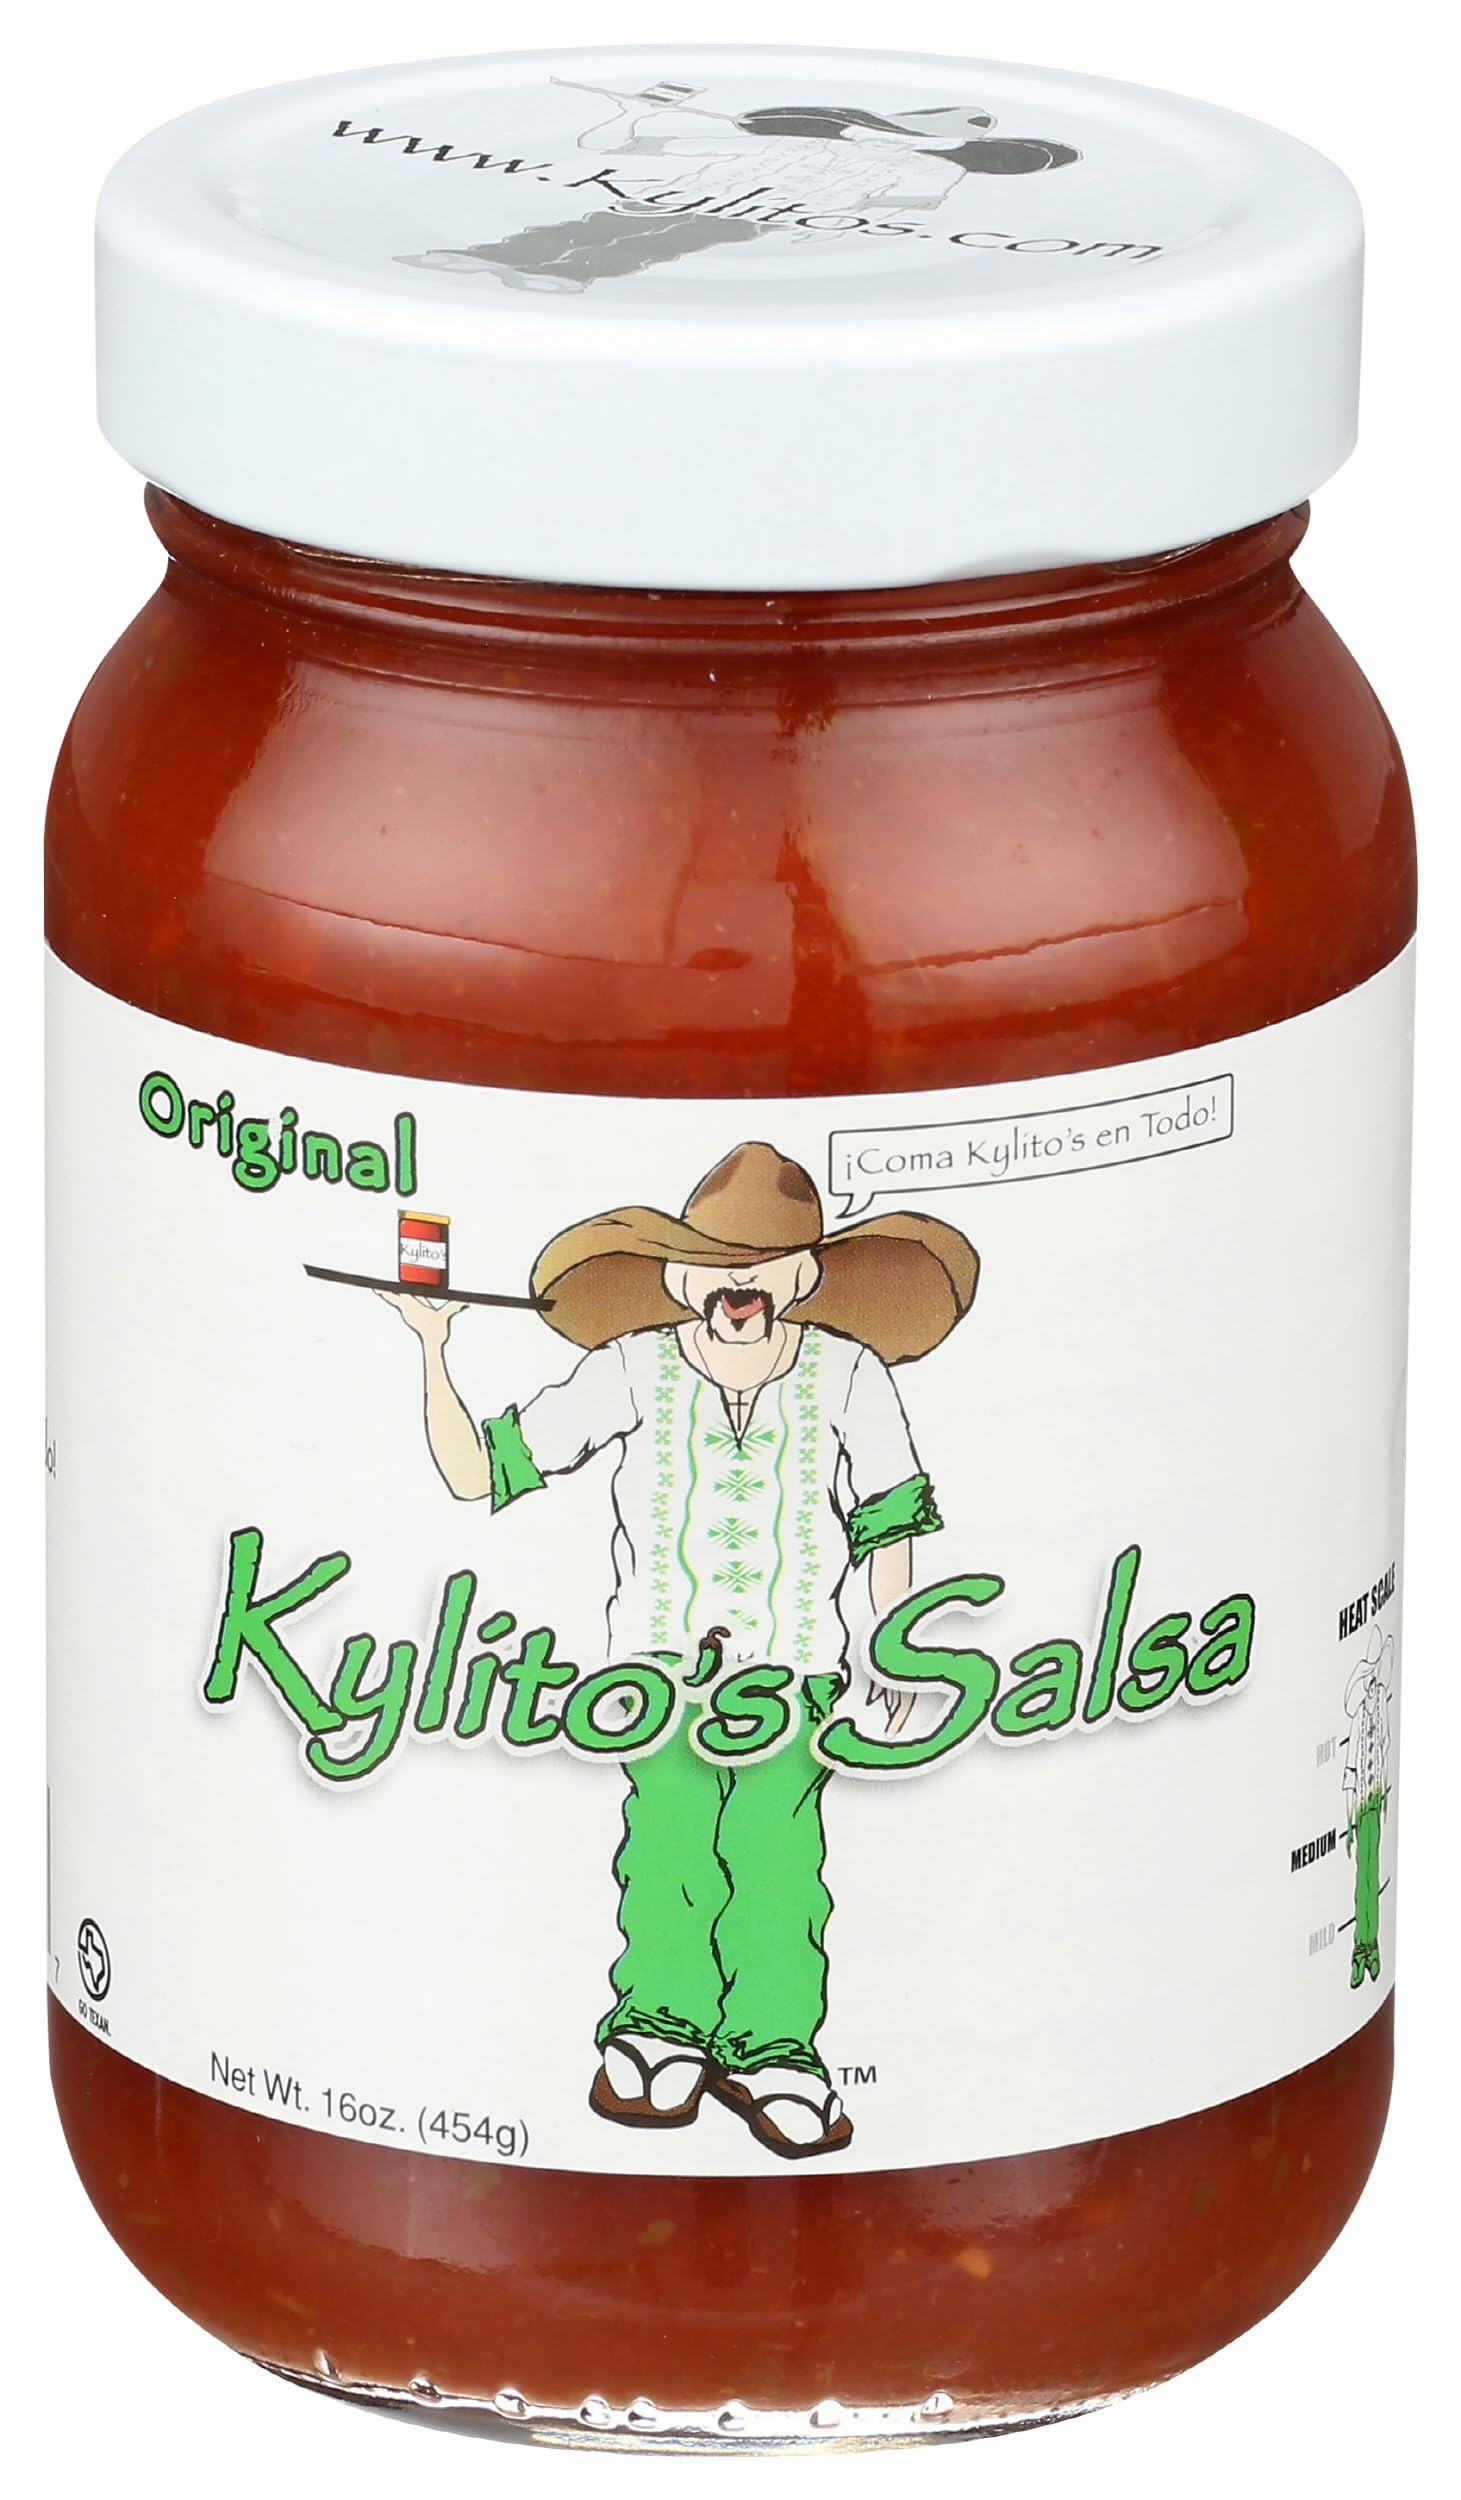
Item Name: KYLITOS Original Salsa, 16 OZ
Bullet Point 1: Medium Heat, Gluten Free, No Added MSG, Made in Texas
Bullet Point 2: Kylitos
Bullet Point 3: Kylitos, Salsa Original, 16 Ounce
Product Description: Kylito's "Original" Salsa is the delicious combination of tomatoes, jalapeos and garlic. These flavors are immersed together, just the right way, to give it a very authentic taste and flavor. "Original" has just enough heat to keep you wanting more!
Value: 16.0
Unit: Ounce

Price: 6.57